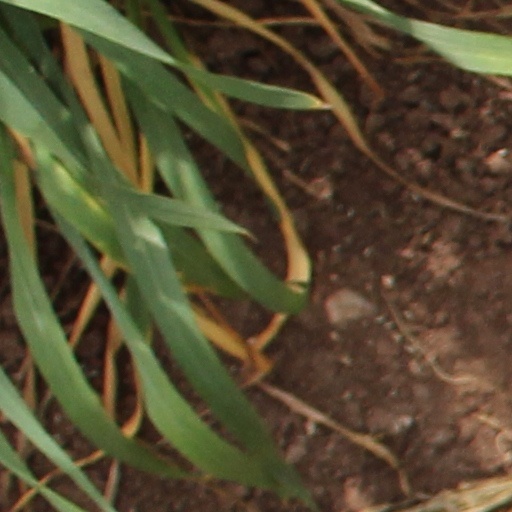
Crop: wheat